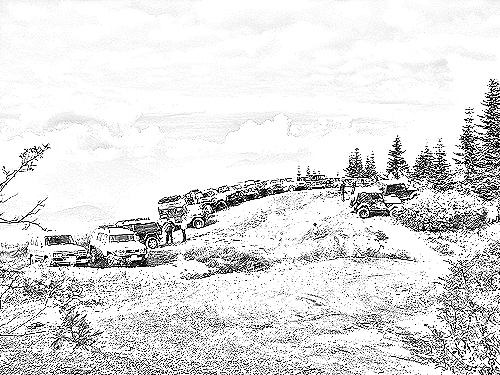
Portrait style: Sketch Portrait